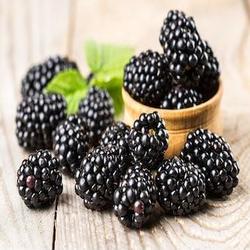
Label: Blackberry